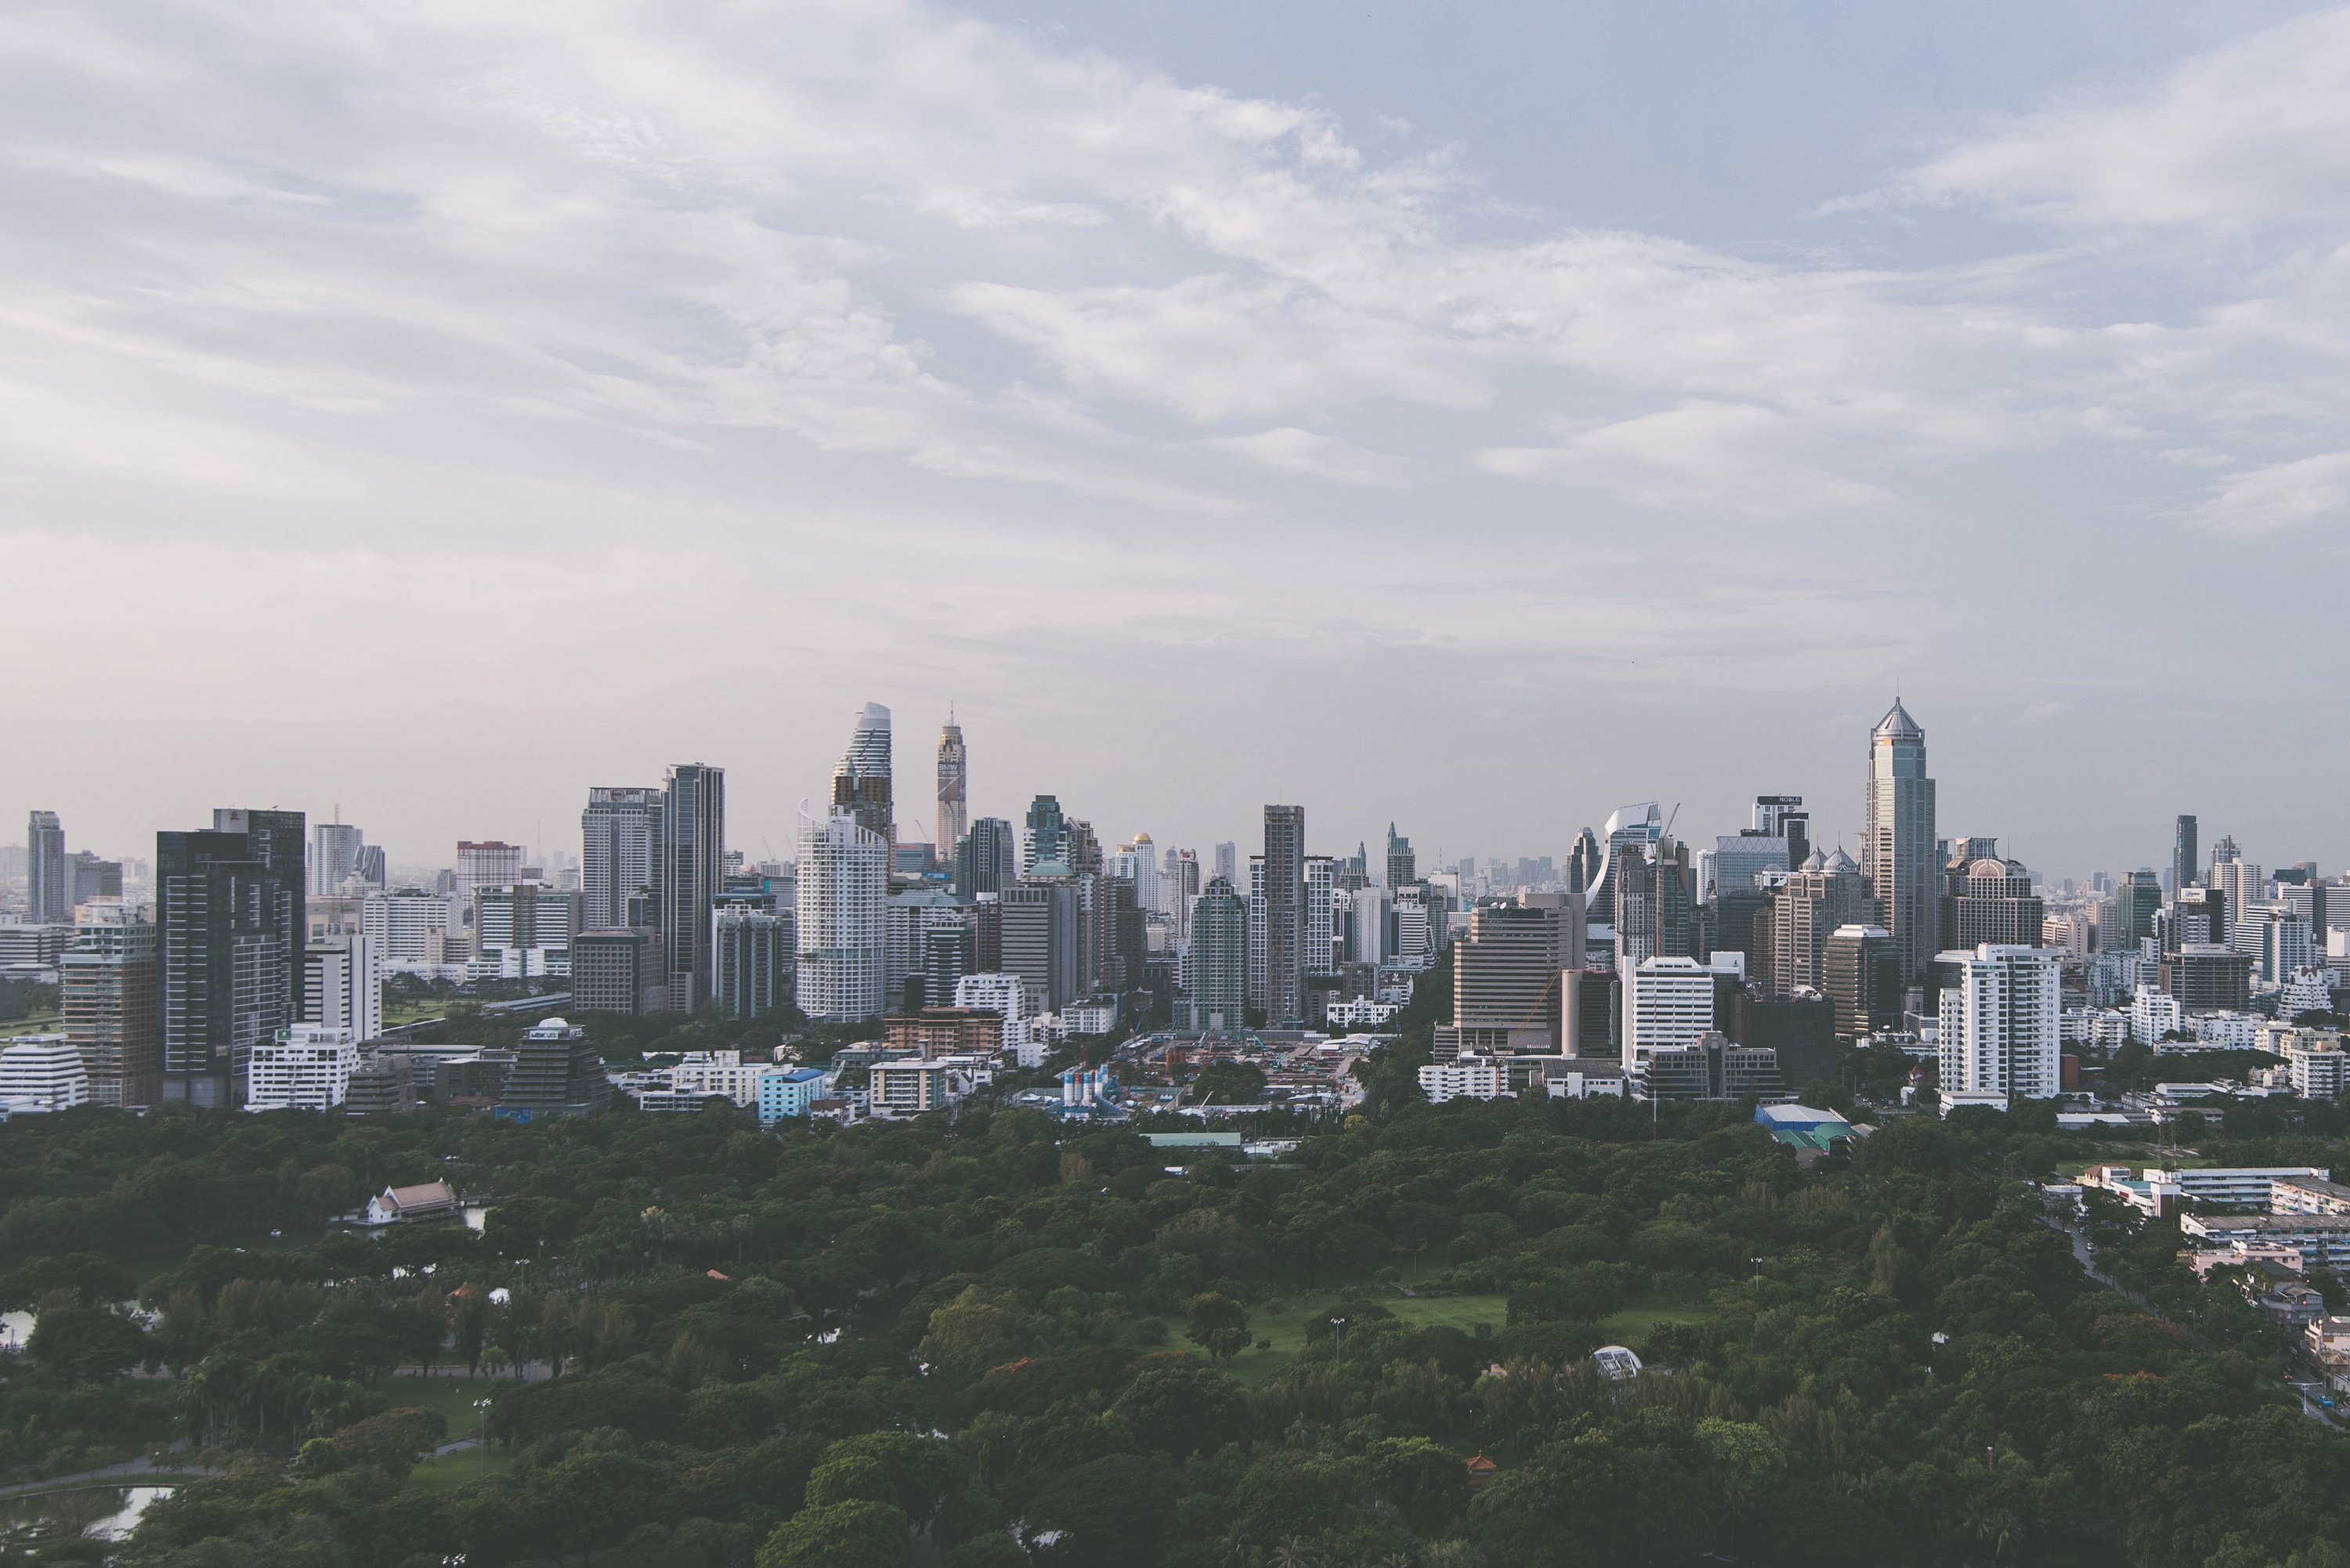
horizon, sky, skyline, building, city, skyscraper, cityscape, panorama, downtown, tower, landmark, tower block, bangkok, metropolis, aerial photography, urban area, residential area, geographical feature, atmospheric phenomenon, human settlement, atmosphere of earth, metropolitan area